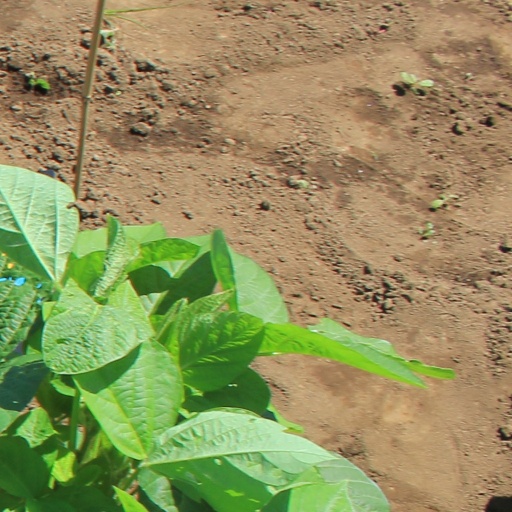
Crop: soybean